Ashby, Massachusetts

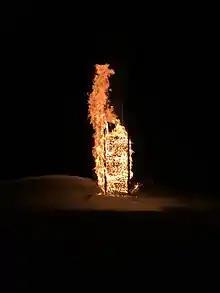
Ashby Bonfire in 2019

The Ashby Fire Department located at 1093 Main Street, Ashby, provides fire protection, rescue and EMS (Emergency Medical Services) to the town. The department is made up of a combination of paid, on-call, and volunteer personnel that serve the community. Other services include permitting, inspections, community service, and CPR classes. The department's fire apparatus consist of three fire engines, one tanker, one forestry, a chief's car, utility pickup and two UTV's. The department has two ambulances, at 2018 Dodge PL Custom and a 1999 Ford F450 Road Rescue that operate at the BLS level.